Loriot

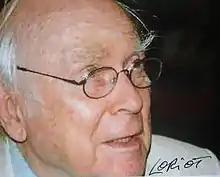
Von Bülow in 2005

His cartoons hinged on the contrast between the presented situation, the dignity displayed by his typically big nosed characters and the picture's caption. Inevitably one of these elements gets out of line, for example, when he combines the caption "We demand equal treatment of men and women, even if the suckling baby might temporarily lose weight." with the picture of a bulbous-nosed man breast-feeding a baby in a distinguished manner. The topics of his cartoons were mainly drawn from everyday life, scenes of the family and middle-class society. The same contrast between absurd situation and dignified behaviour of his characters could be seen in his various sketches and films.